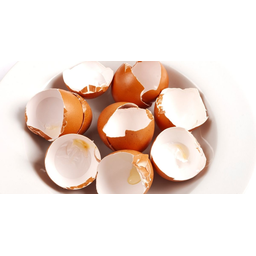
Label: eggshells